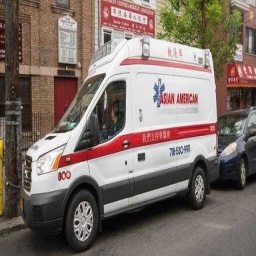
Label: ambulance